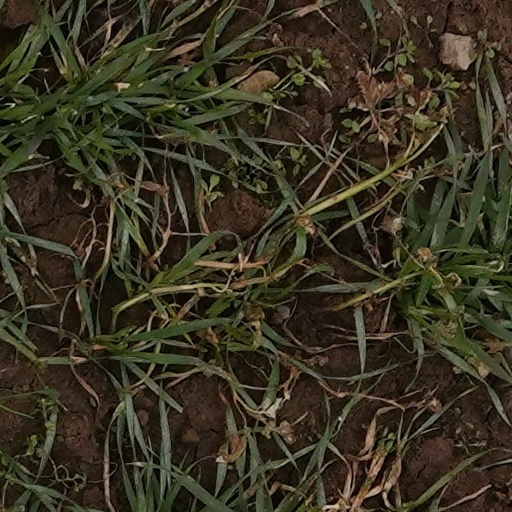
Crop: wheat